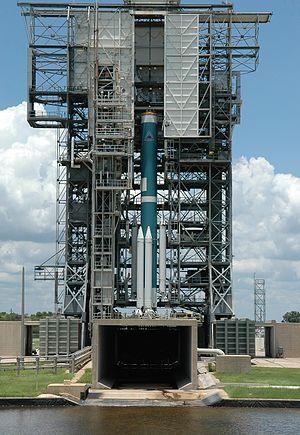
Graphite-Epoxy Motor en français est une famille de propulseurs d'appoint à propergol solide avec une enveloppe en polymère renforcé de fibres de carbone qui sont utilisés par plusieurs types de lanceurs américains. Ils sont fabriqués par Northrop Grumman depuis le rachat d'Orbital ATK. Plusieurs versions sont fabriquées dont la plus puissante a une poussée de l'ordre de 200 tonnes. Le propergol solide utilisé est du polybutadiène hydroxytéléchélique. Les propulseurs d'appoint GEM sont utilisés par les lanceurs Delta II, Delta III, Delta IV, et dans le futur par les lanceurs Atlas V, Vulcan et la prochaine fusée d'Orbital ATK OmegA.
Une tour de montage ou tour d'assemblage dans le domaine astronautique est une structure au sol fixe ou mobile qui permet le montage de tout ou partie d'un lanceur à la verticale. Une tour de montage dispose d'un pont roulant pour effectuer l'assemblage des différents étages et de la charge utile. Des étages donnent accès aux différents niveaux du lanceur. La fusée est partiellement ou complètement encapsulée dans la tour pour qu'elle soit protégée des intempéries.